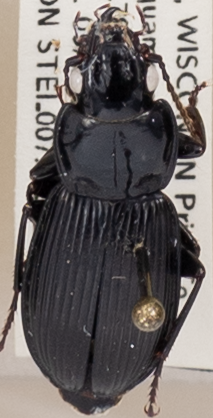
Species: Pterostichus novus
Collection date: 2022-08-09
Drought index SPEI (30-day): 0.304
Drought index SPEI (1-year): -0.676
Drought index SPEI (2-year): -0.404